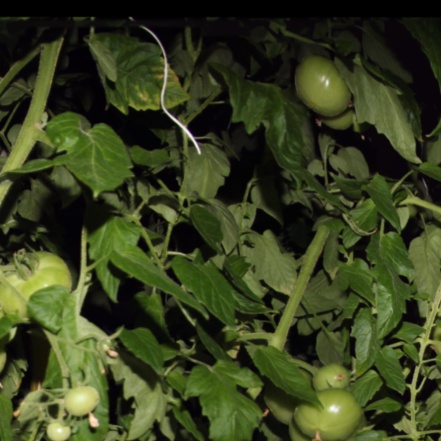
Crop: tomato